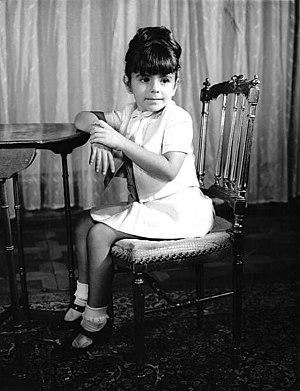
La princesse iranienne Farahnaz Pahlavi, fille aînée du Shah d'Iran et de la Shabanou Farah Diba, circa 1967, en Iran.